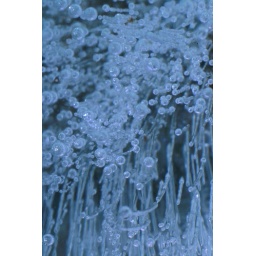
water in a plant pot